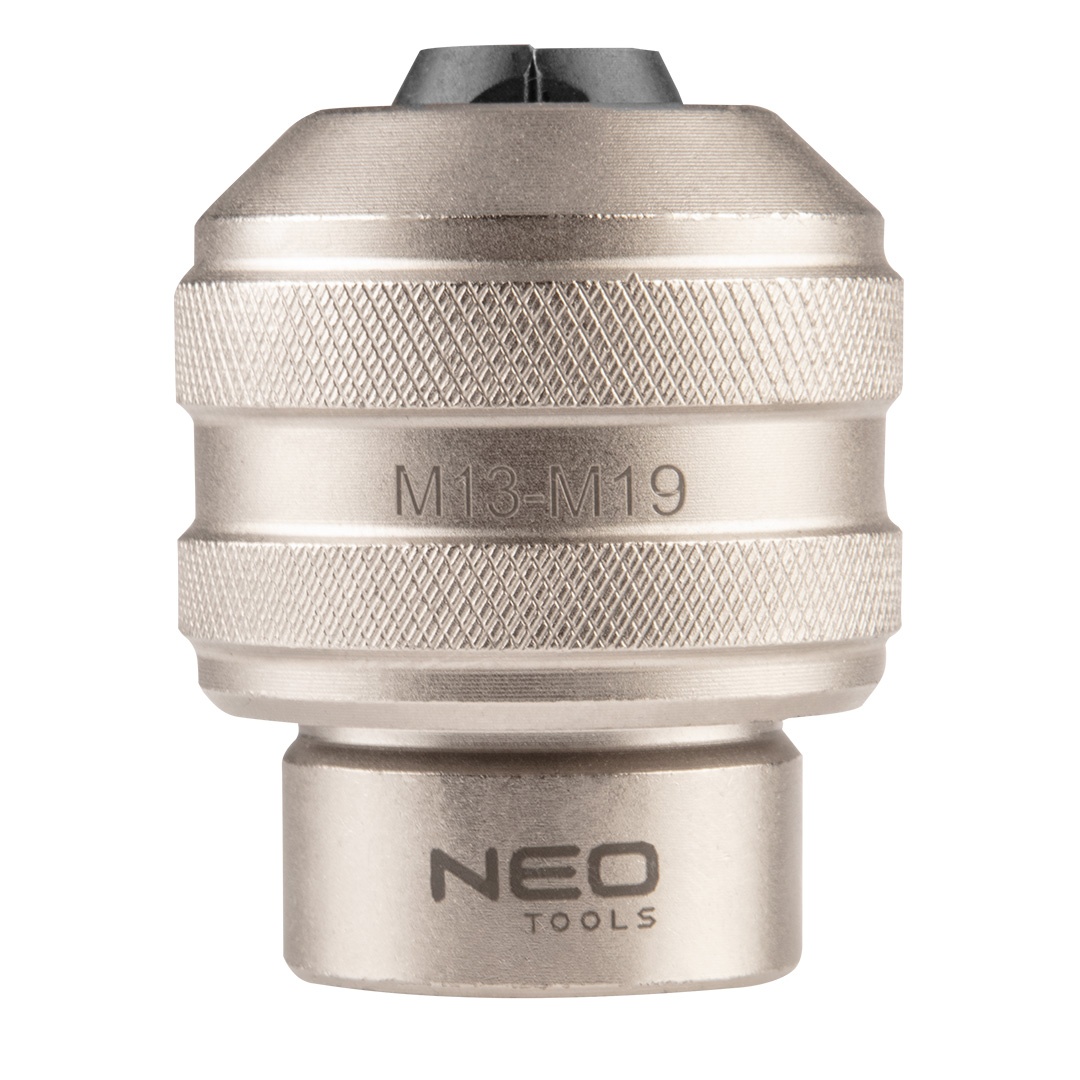
Befogóadapter menetfúrókhoz, 1/2", M3-M19
NEO 12-907 Befogóadapter menetfúrókhoz, 1/2", M3-M19. Könnyen használható és robusztus. Tartós CRV acélból készült. Az állítható méretének köszönhetően mind a professzionális, mind az hobbi alkalmazásokban jól használható. Ezzel a NEO TOOLS befogó adapterrel számos szerszám használható az M3-tól M19-ig terjedő mérettartományban. Méretek: A termék adatlapja a gyártó honlapján: kattintson IDE. A termék megjelenítése a gyártói katalógusban: kattintson IDE. Kattints a teljes lapozható katalógusért a képre: EAN: 5907558477306 VTSZ: 8205100000
Brand: NEO TOOLS
Category: Hardware > Tool Accessories > Drill & Screwdriver Accessories > Drill Chucks > Keyless Chucks